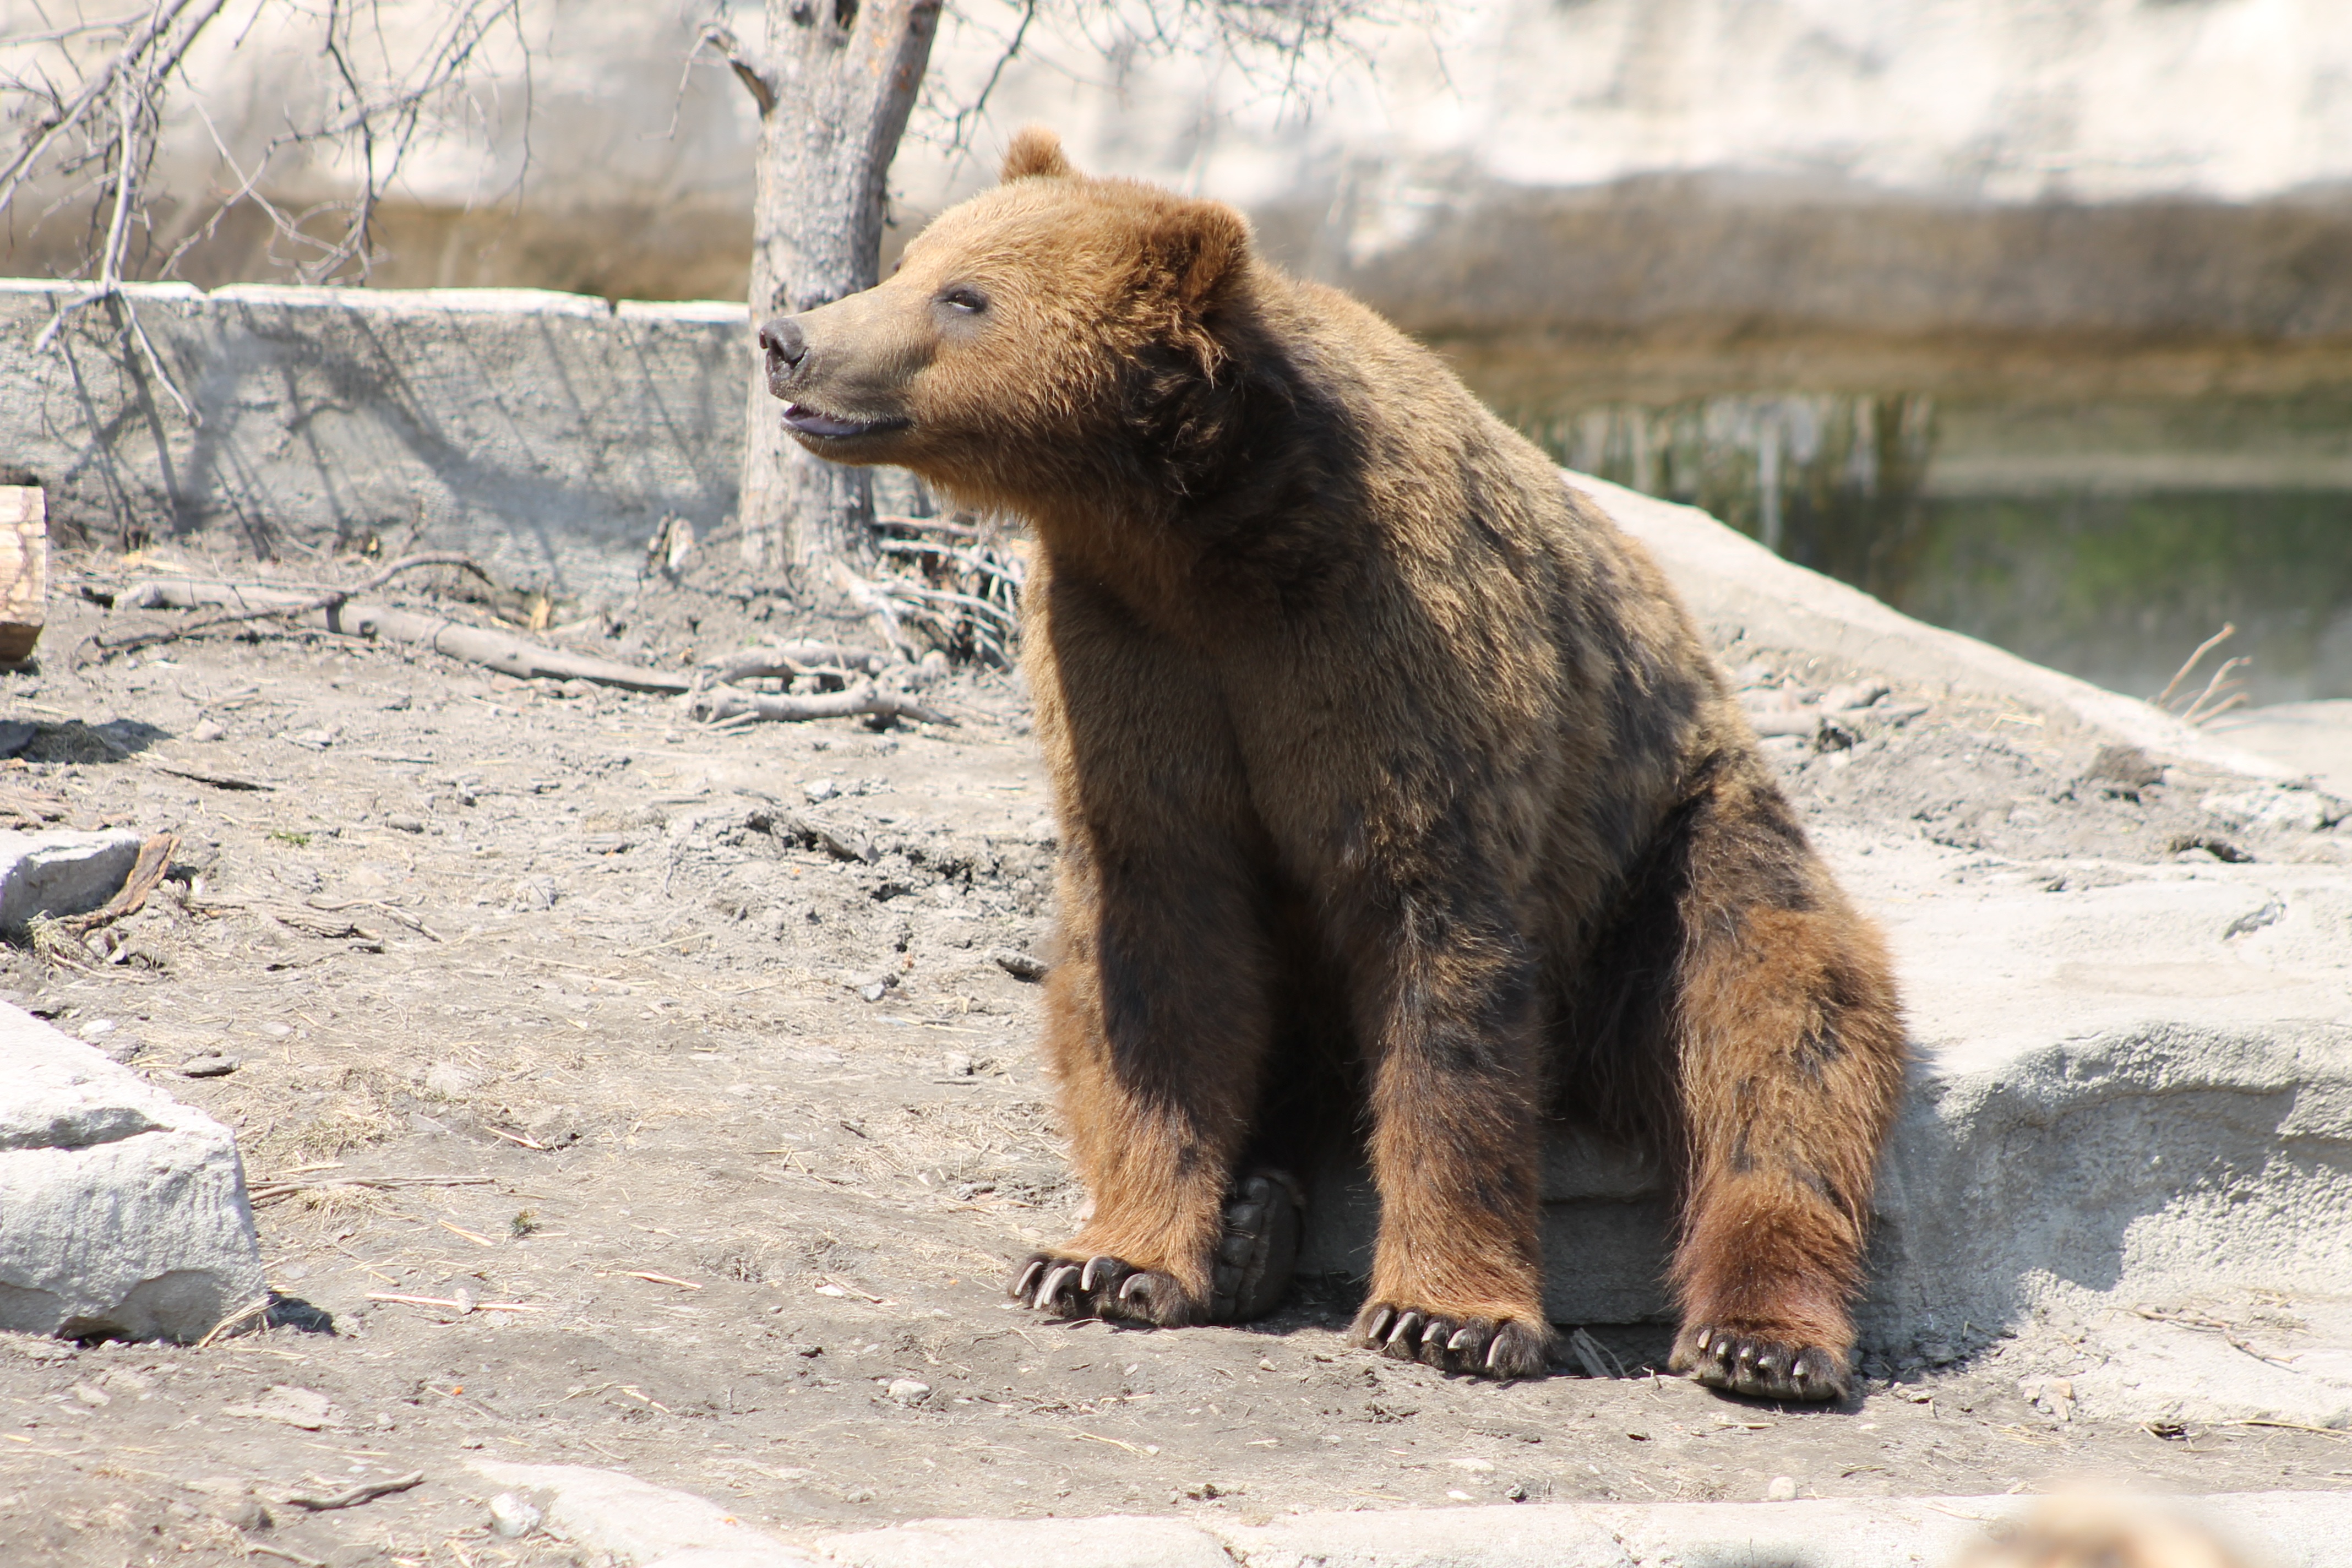
nature, animal, cute, bear, wildlife, grizzly, zoo, sitting, brown, mammal, fauna, brown bear, face, smell, vertebrate, big, teddy, grizzly bear